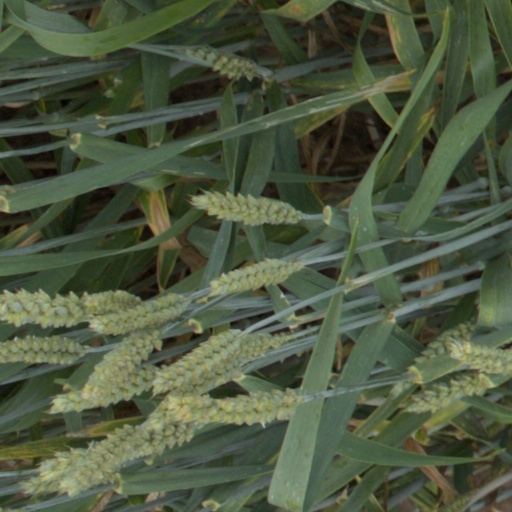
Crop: wheat